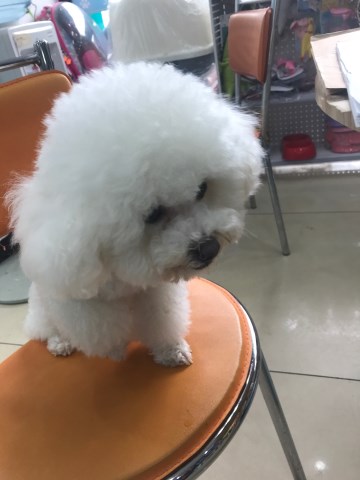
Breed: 3083-n000117-Bichon_Frise